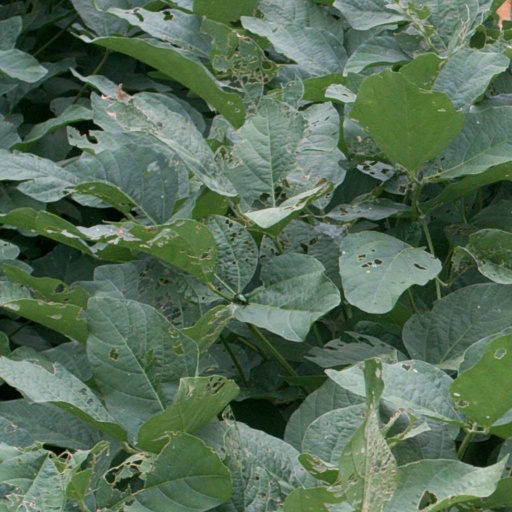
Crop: soybean